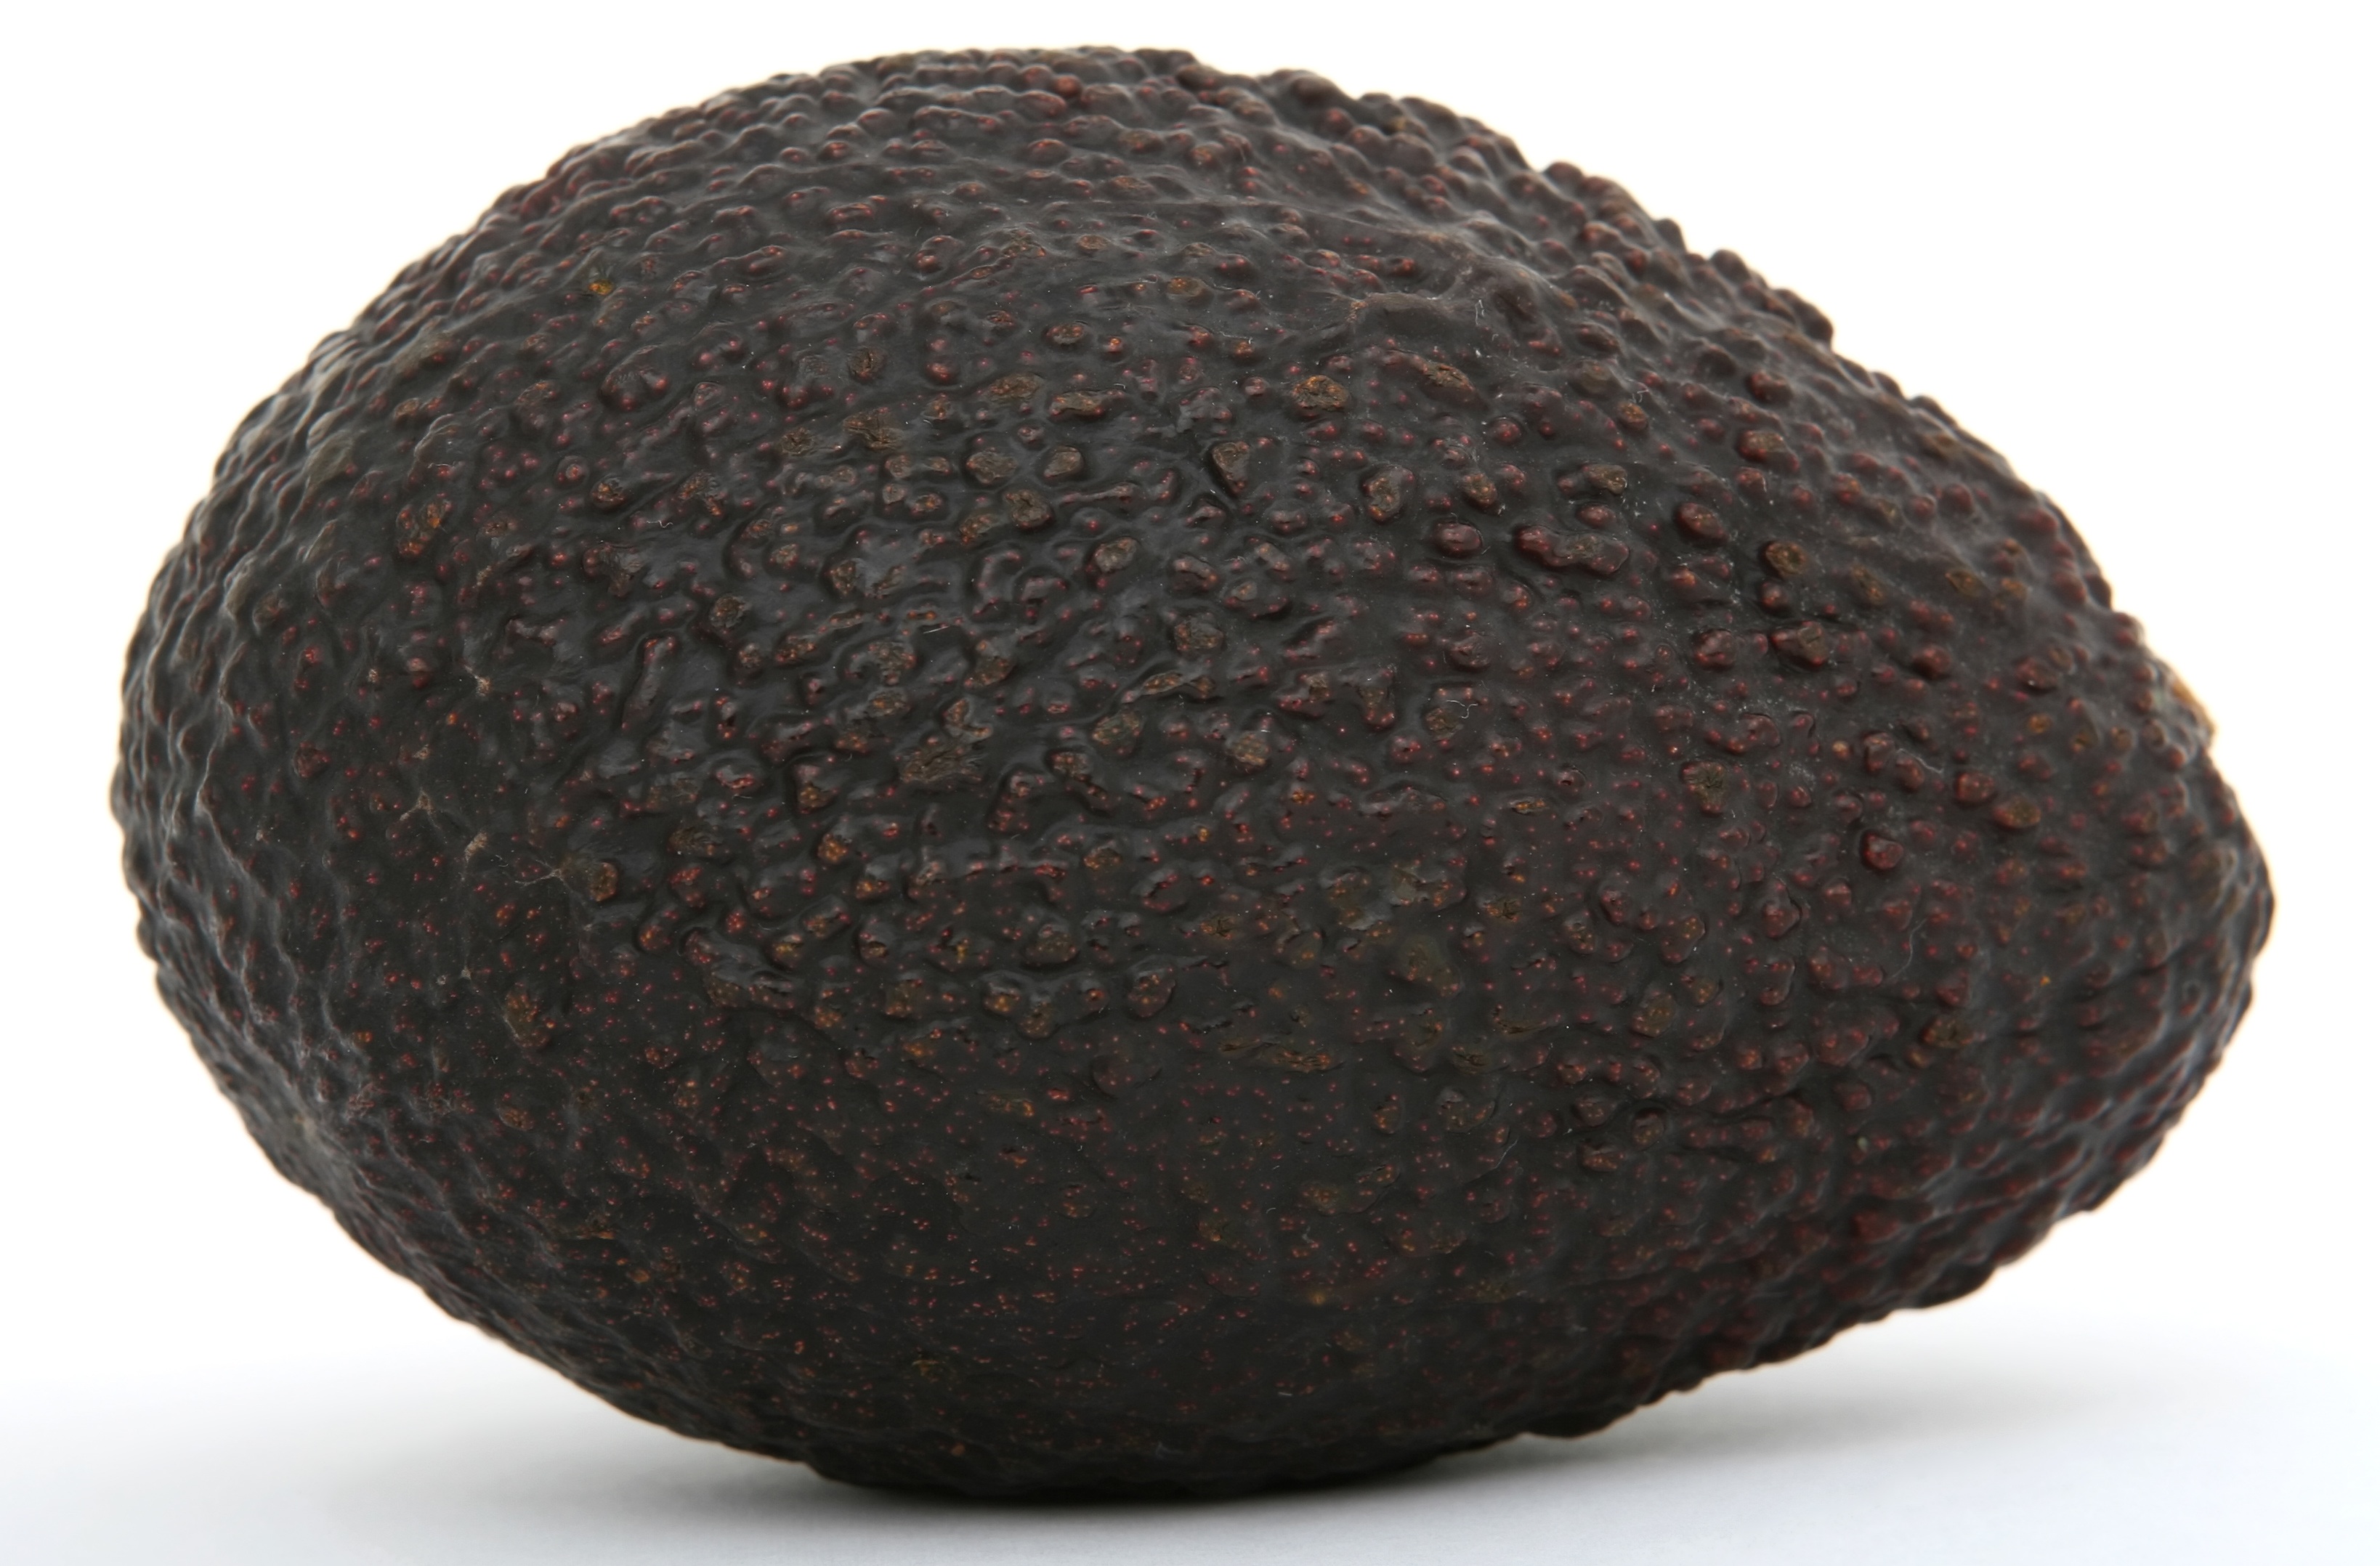
plant, fruit, food, green, cooking, produce, tropical, natural, fresh, weight, colorful, groceries, avocado, pear, healthy, lunch, cuisine, delicious, health, cookery, calories, vitamin, seeds, garnish, nutrition, vegetables, dinner, supermarket, good, slim, core, loss, catering, diet, organic, ingredients, picked, pip, dieting, flowering plant, slimming, appetite, nourishing, edible mushroom, avo, land plant, chocolate truffle, wholesome, avacado